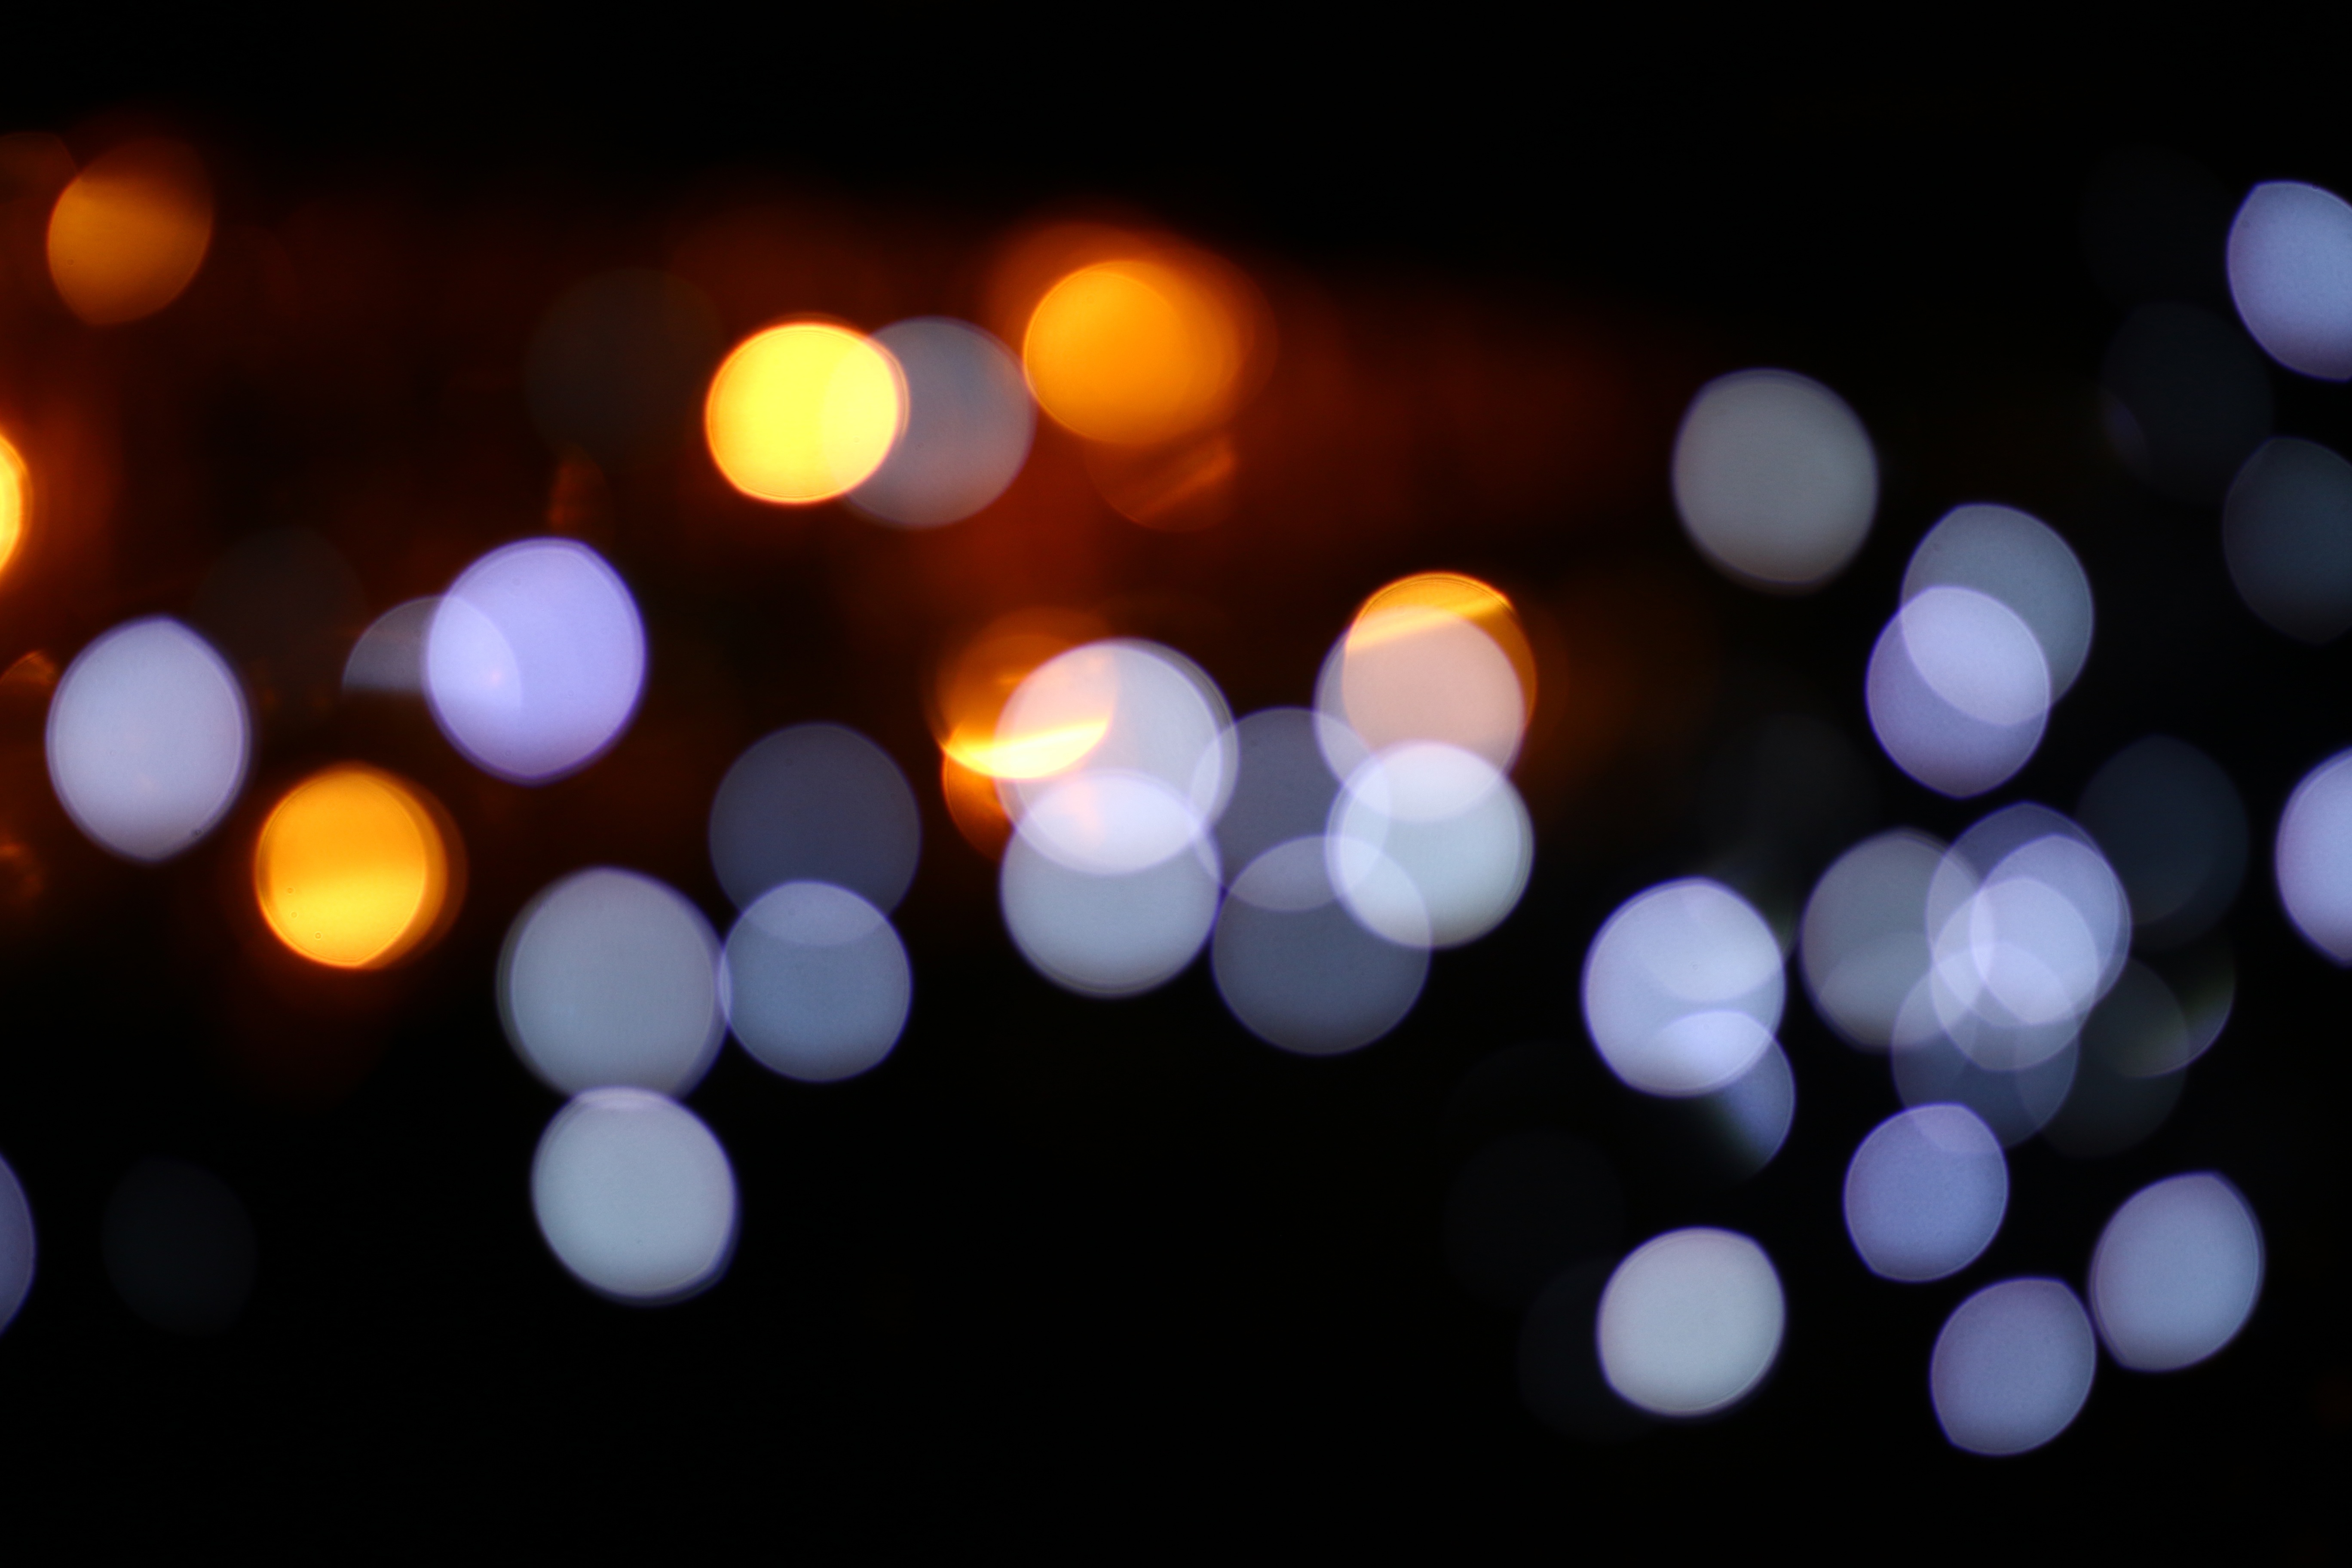
light, bokeh, night, sunlight, darkness, lighting, decor, circle, background, shape, macro photography